Answer in natural language. Considering the relative positions, is beautiful wall painting (highlighted by a green box) above or below gray oval dog bed (highlighted by a red box)? Choose between the following options: above or below
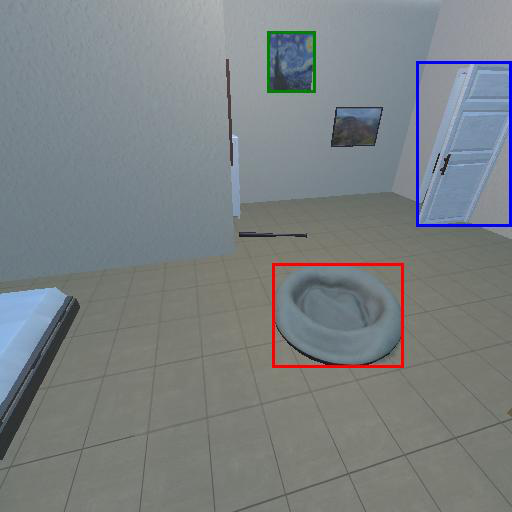
<answer>above</answer>